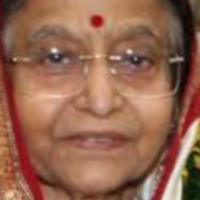
Age group: age 66-80